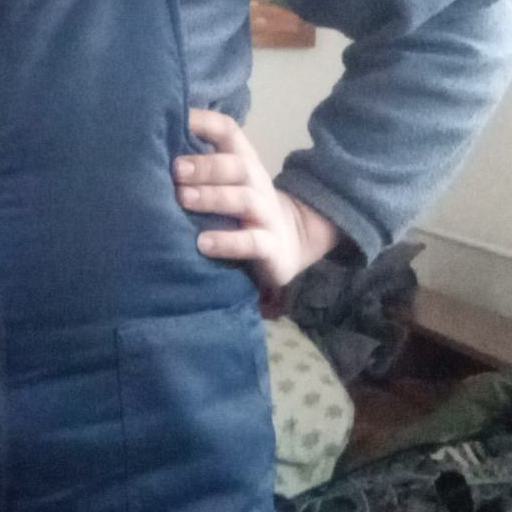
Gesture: no_gesture